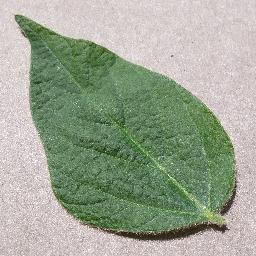
Label: Soybean___healthy